Hermann Henselmann

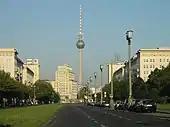
Karl-Marx-Allee, towards Strausberger Platz. The TV tower at Alexanderplatz is visible in the background (the initial design concept for the tower was created by Henselmann)

Hermann Henselmann (3 February 1905 – 19 January 1995) was a German architect most famous for his buildings constructed in East Germany during the 1950s and 1960s.